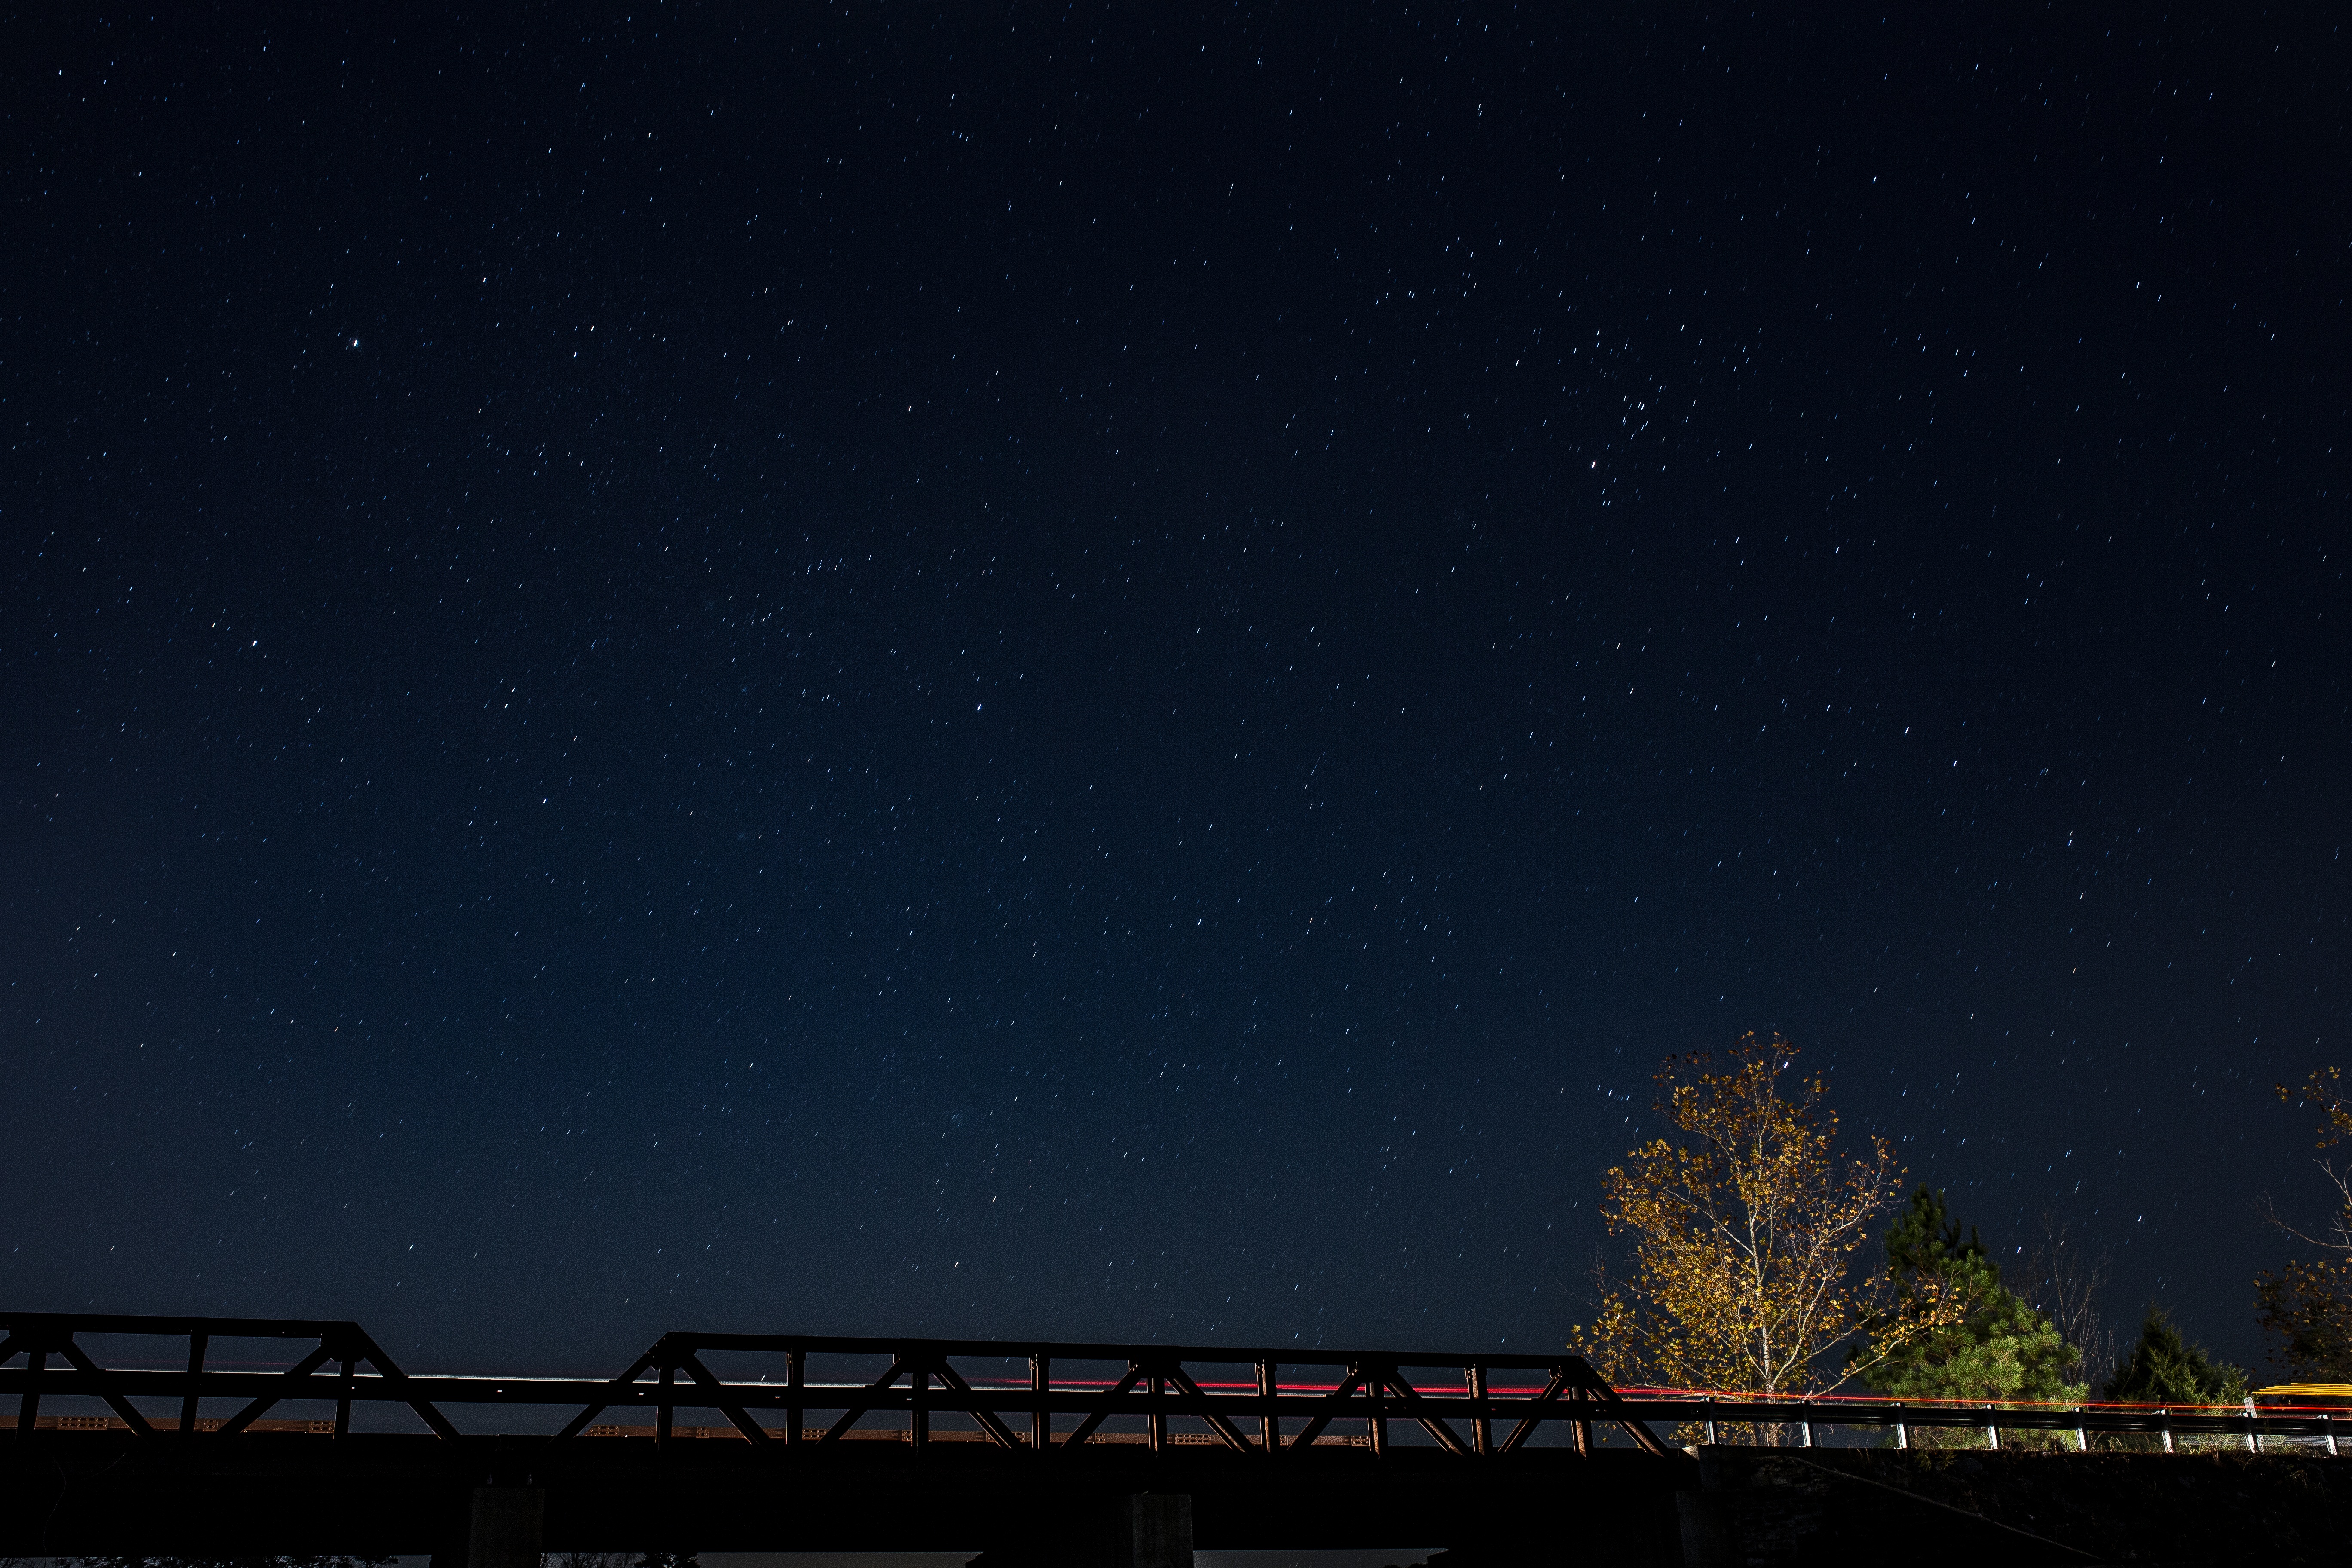
sky, night, star, atmosphere, dusk, darkness, moonlight, astronomy, midnight, astronomical object